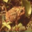
Label: frog